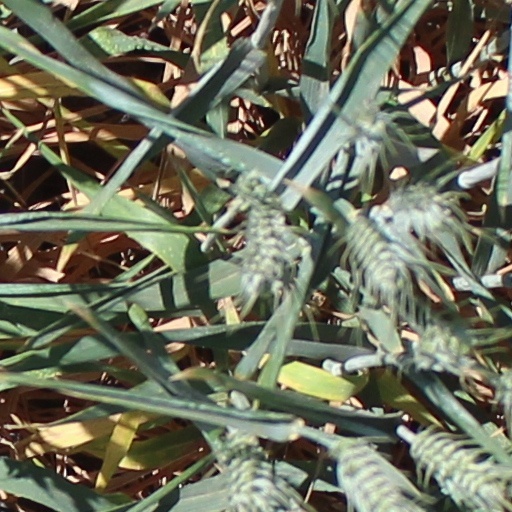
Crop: wheat